Microatoll

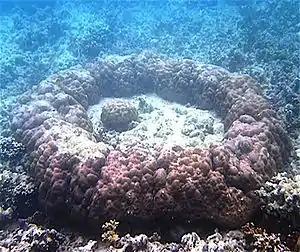
In intertidal reef-flat environments, massive "Porites" form characteristic microatoll formations, with living coral around the perimeter and dead skeleton on the exposed upper surface.

A microatoll is a circular colony of coral, dead on the top but living around the perimeter. Growth is mainly lateral, as upward growth is limited by exposure to air. Microatolls may be up to in diameter. They are named for their resemblance to island atolls formed during the subsidence of volcanic islands, as originally suggested by Darwin (1842).